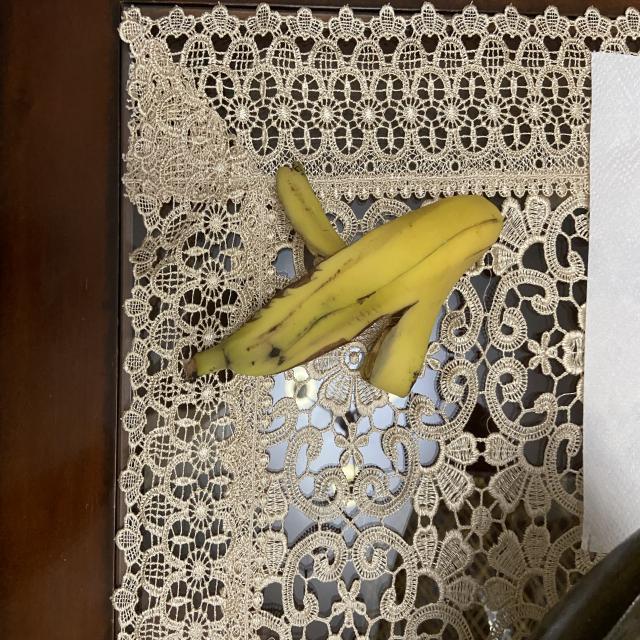
Label: bananas